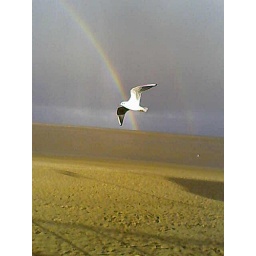
Seagals at Cleethorpes beach with a rainbow behind in the back ground